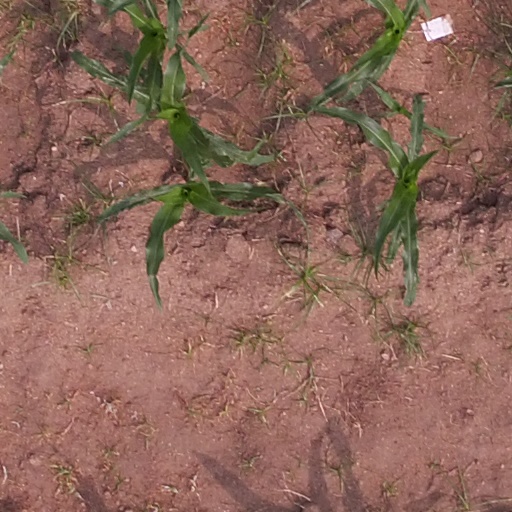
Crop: maize; corn